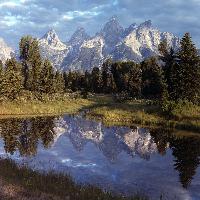
Weather: cloudy or overcast